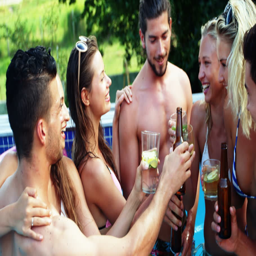
group of friends having fun in swimming pool on a sunny day